1600 Broadway

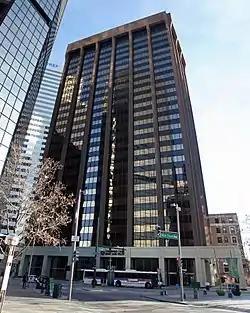
The 1600 Broadway Building in Denver, Colorado

1600 Broadway (also known as the Colorado State Bank Building) is a high-rise office building in the city of Denver, Colorado. The tower stands at a height of , and comprises 26 floors. The building was designed by architecture firm RNL Design, and its construction was completed in 1972. Upon its completion, 1600 Broadway stood as the seventh-tallest building in Denver. It is currently ranked as the 30th-tallest building in Denver. BOK Financial Corporation, formerly the Colorado State Bank, is located at the building. In January 2019, Nuveen Real Estate purchased the building for $111 million.